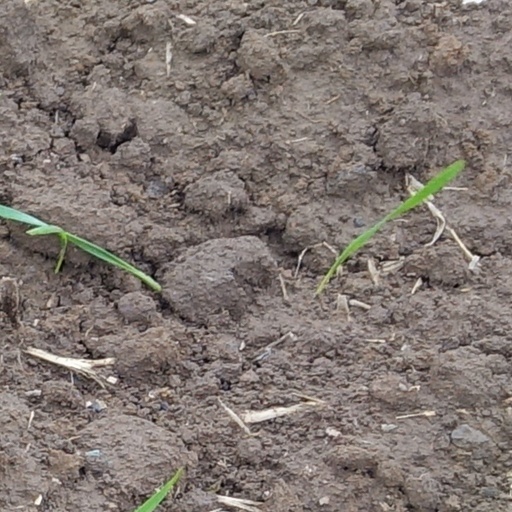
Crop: wheat